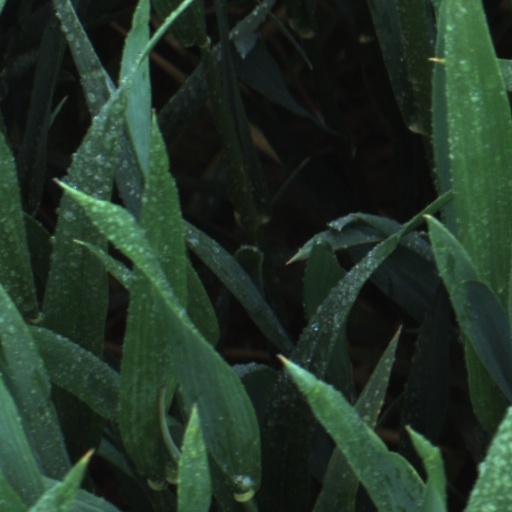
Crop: wheat